Aplysioviolin

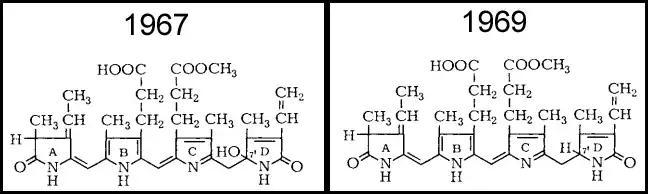

The principal application of aplysioviolin has been historically in dyeing textiles. Aplysioviolin, in contrast to other more widely-used dyes, is considered a light-sensitive arylmethane dye, and is thus known for fading over time. Other pigments have been similarly extracted from marine animals, including Tyrian purple (6,6-dibromoindigo), from "Murex purpuream" shellfish, and additionally used as dyes.